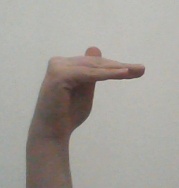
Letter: khaa